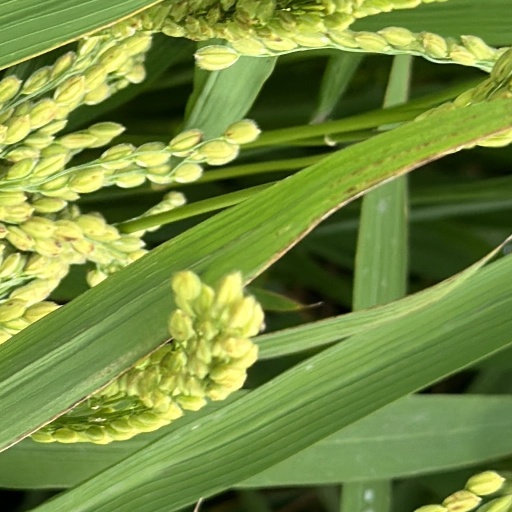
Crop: rice